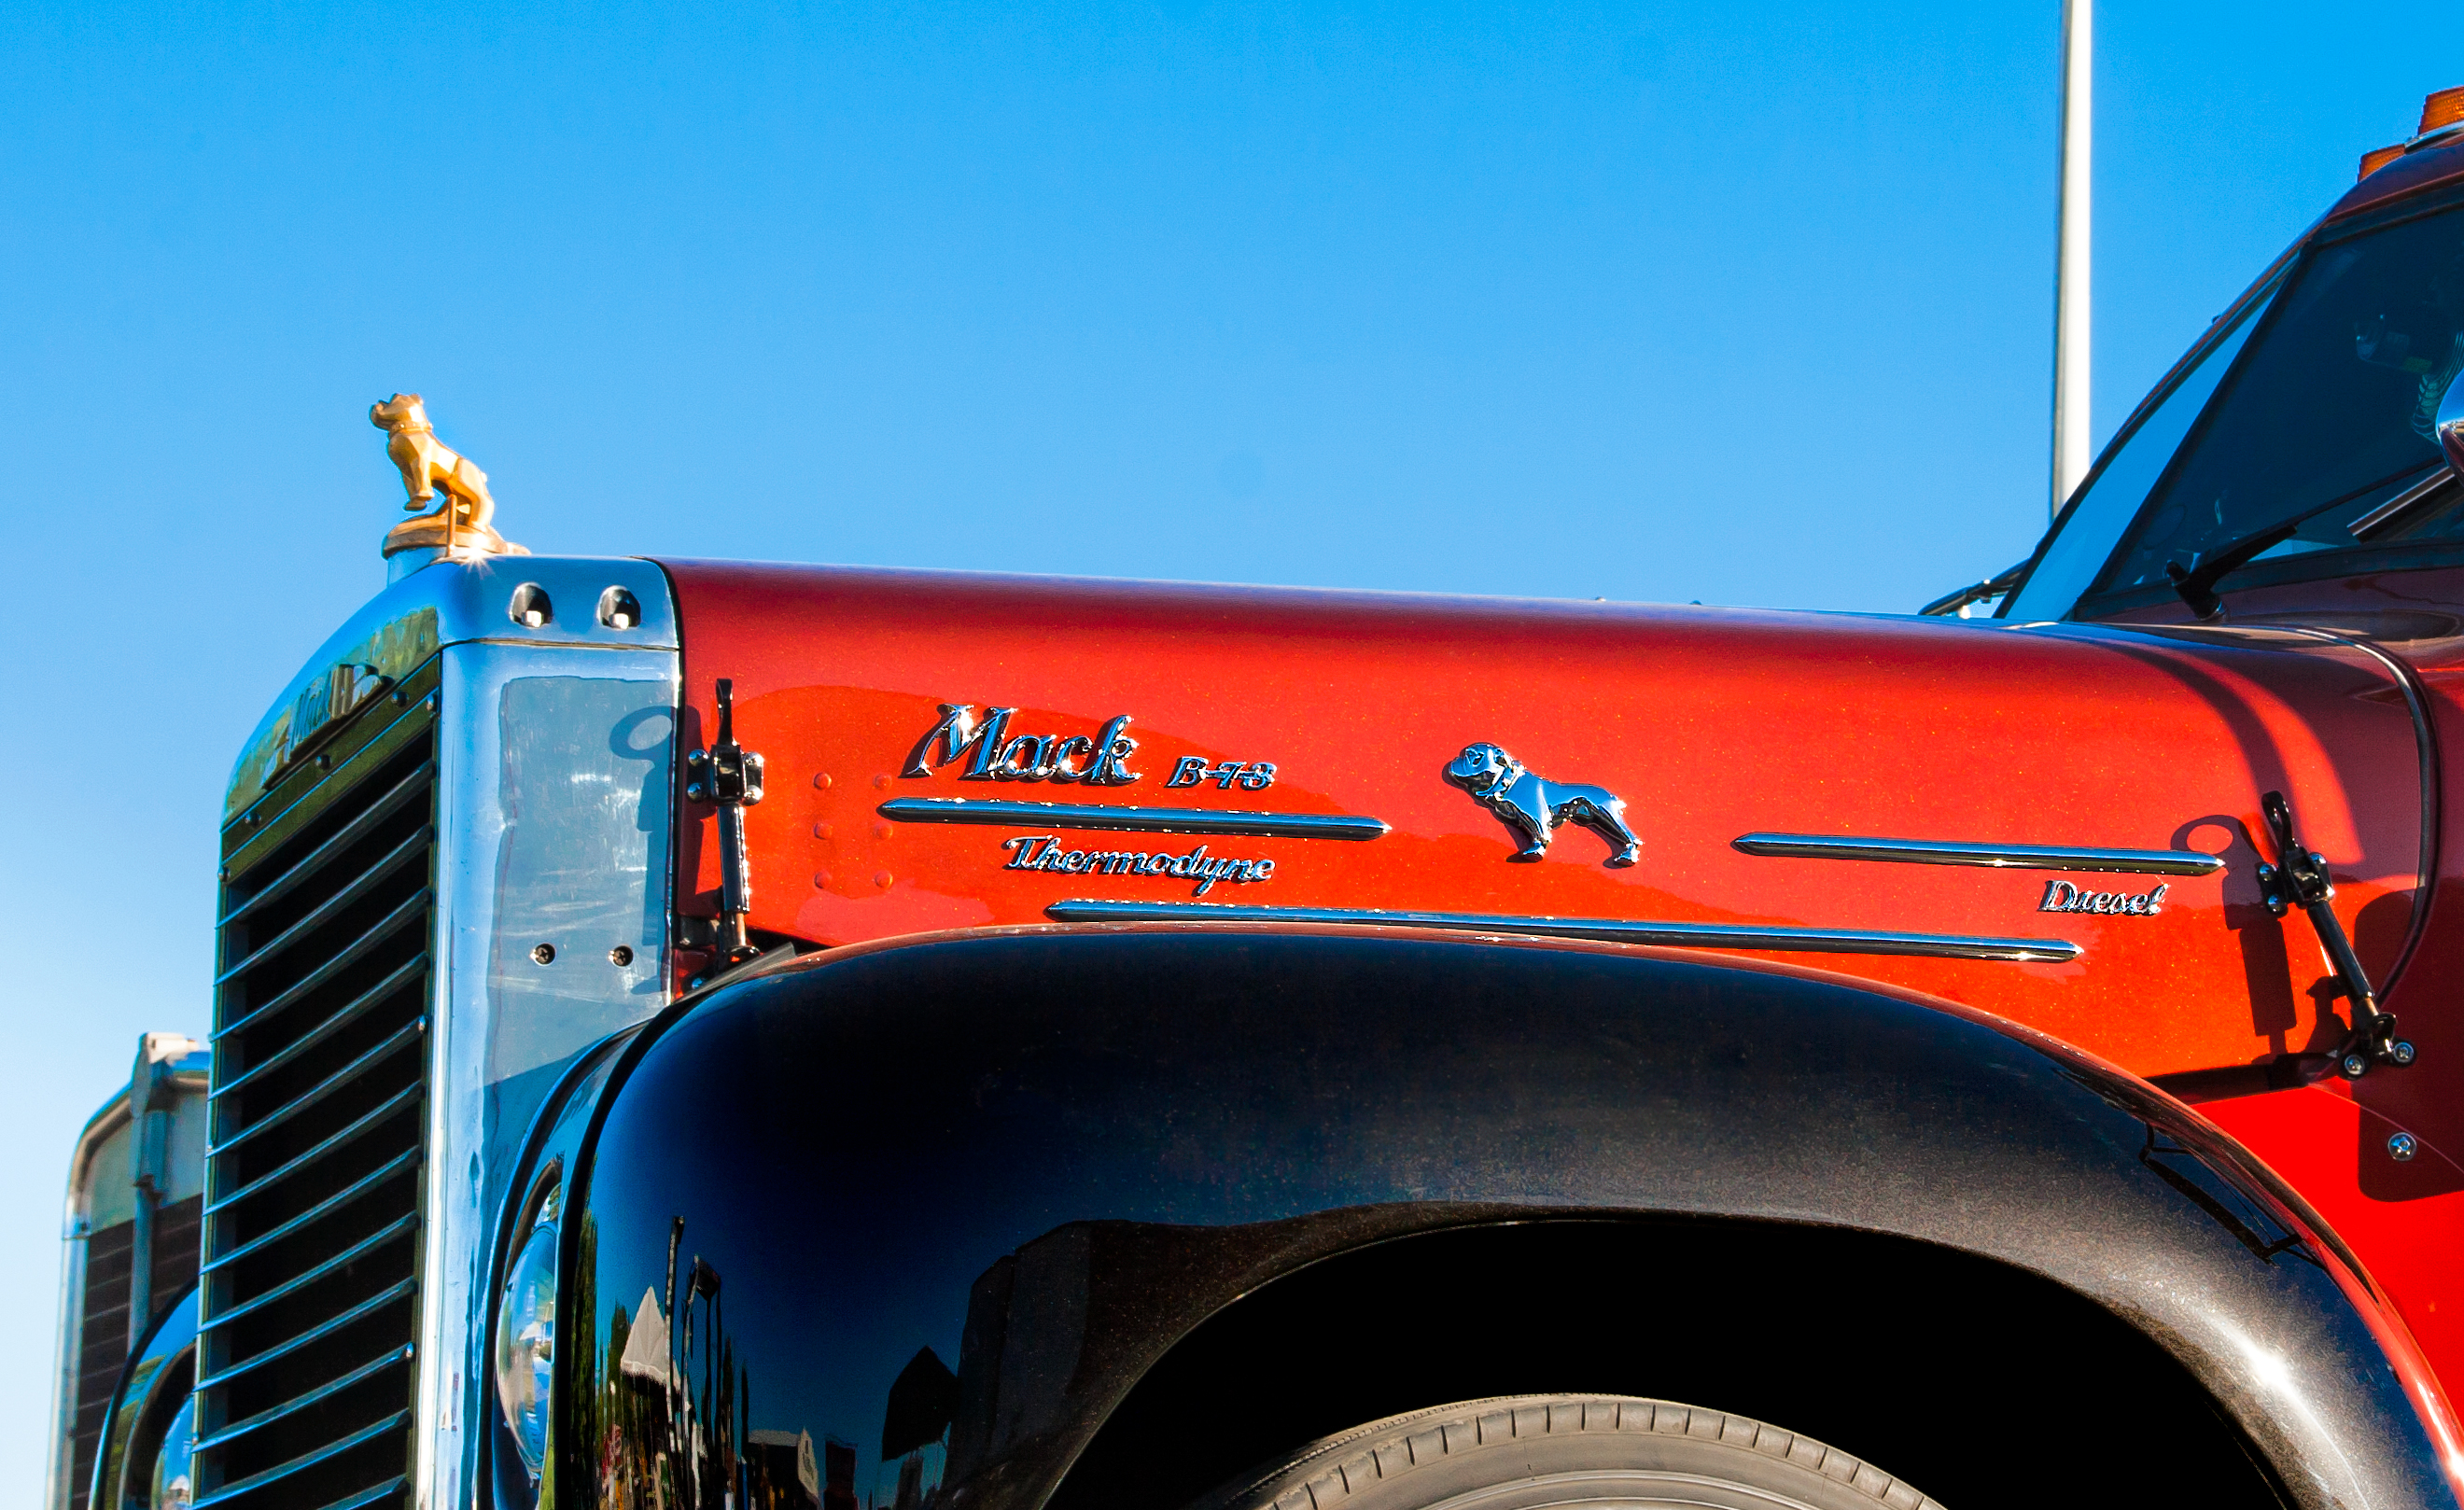
car, transportation, transport, truck, red, vehicle, bulldog, logo, classic, manmade, msh0713, greatoregonsteamup, macktruck, msh07137, automobile make, automotive exterior, off roading